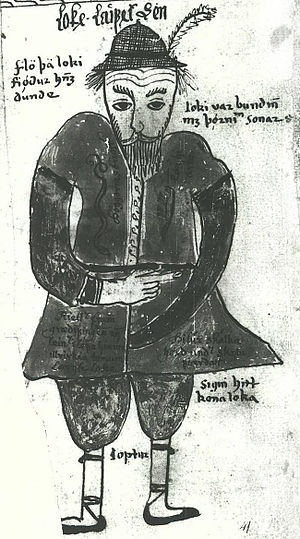
AM 738 4to
AM 738 4to eller Edda oblongata er et islandsk papirmanuskript på 135 sider dateret til omkring 1680. Det er på Árni Magnússon-instituttet i Reykjavík og indeholder Yngre Edda illustreret med 23 tegninger fra den nordiske mytologi. Navnet kommer fra manuskriptets liggende format; det er dog usædvanligt højt i forhold til bredden.